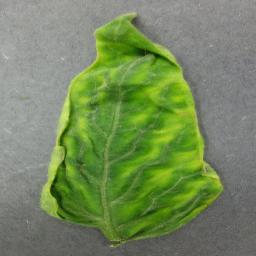
Label: Tomato___Tomato_Yellow_Leaf_Curl_Virus